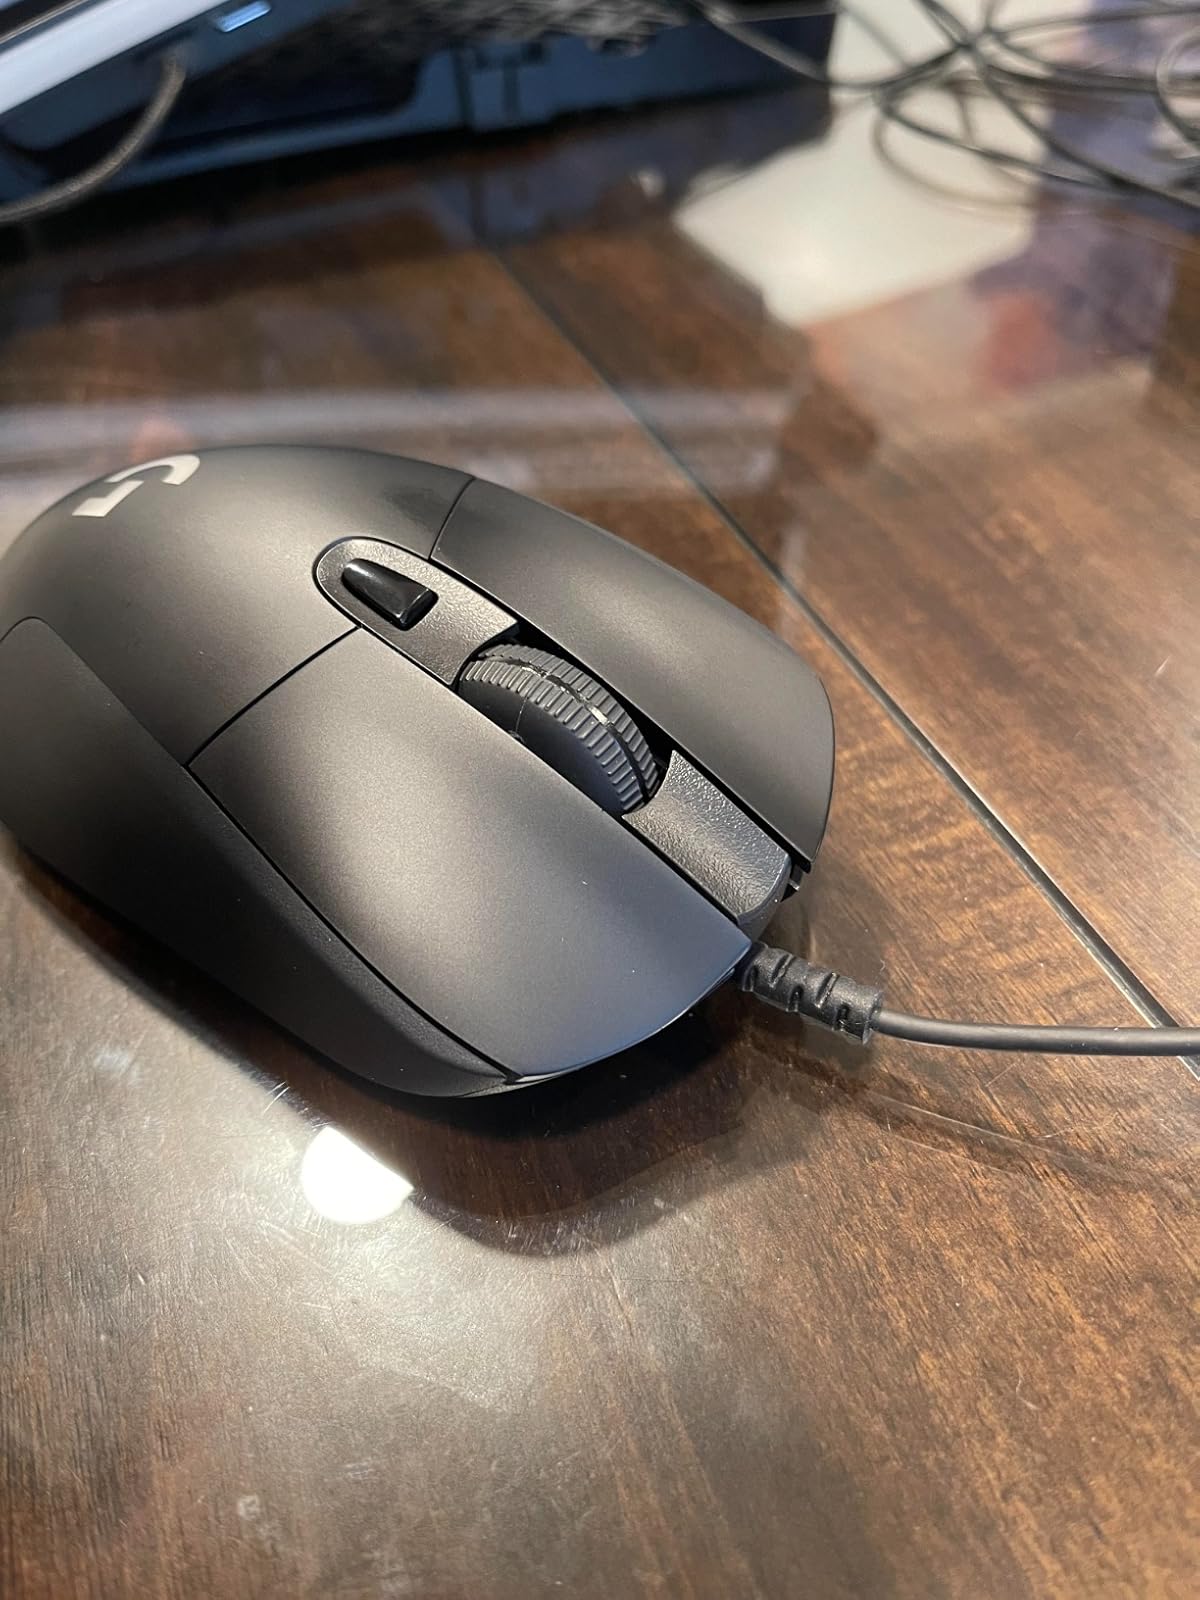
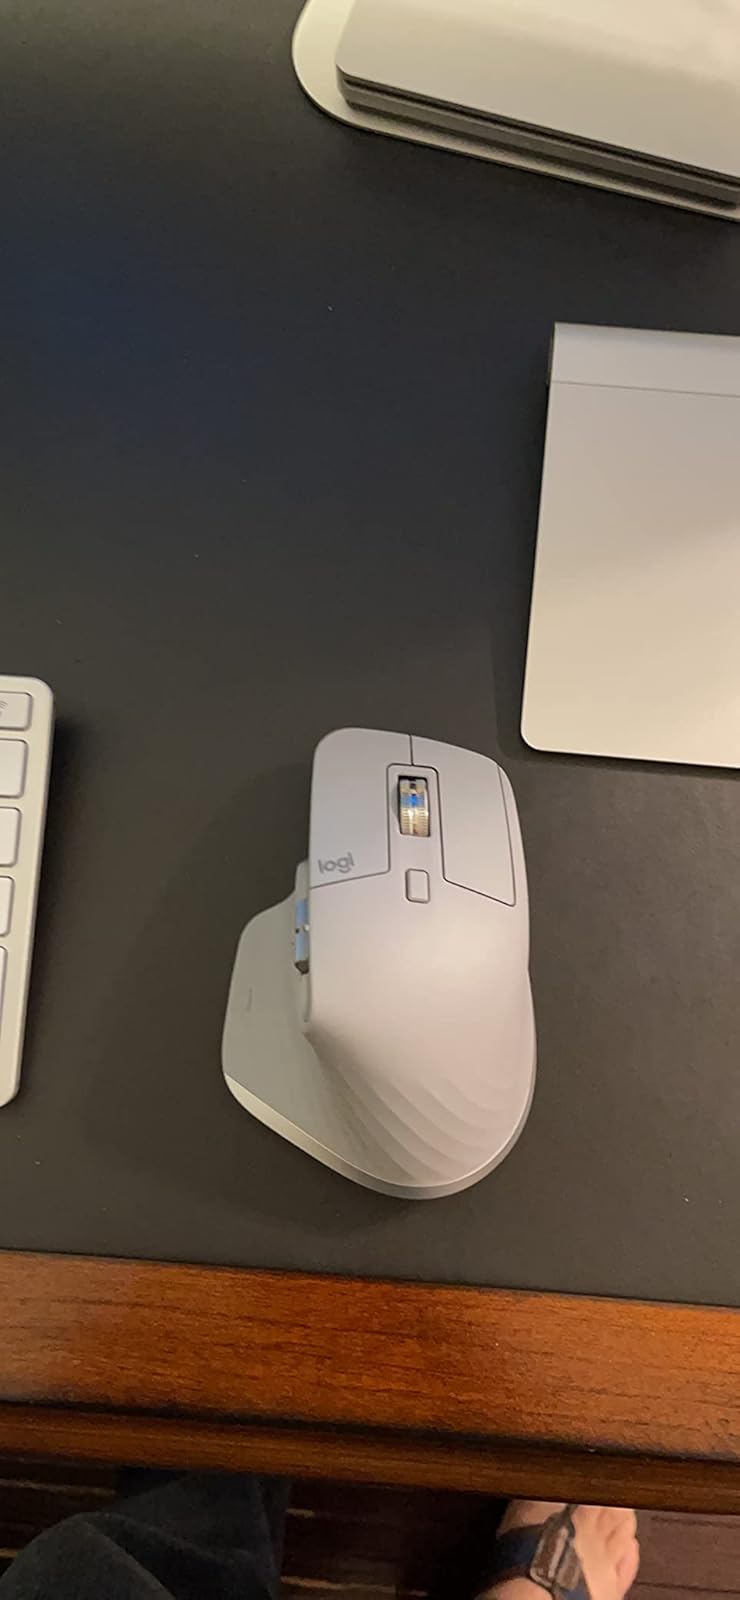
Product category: mouse
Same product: no